Prehistoric beads in the Philippines

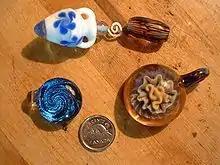
An image of glass beads

According to Carter, among the materials for bead making, glass was the most extensively used material in the ancient past. This is due to the fact that glass is highly durable and preservable, and contains a vast amount of shapes and colors. Glass is the leading bead material that is utilized and in fact, it was invented around 2500 B.C. in the Middle East. As Francis implies, “the first indigenous glass of Asia was found in Chinese and Indian beads dating from the eleventh century B. C.” Furthermore, this allows for archaeologists to study the migration of people in addition to the developments of ideas, because history is still not understood.